Democratic Autonomous Administration of North and East Syria

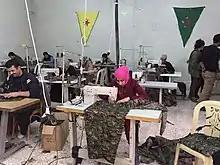
The autonomous administration is supporting efforts for workers to form cooperatives, such as this sewing cooperative in Derik.

In August 2016, the Ourhi Centre was founded by the Assyrian community in the city of Qamishli, to educate teachers in order to make Syriac-Aramaic an additional language in public schools in Jazira Region, which then started in the 2016/17 academic year. According to the region's Education Committee, in 2016/2017 "three curriculums have replaced the old one, to include teaching in three languages: Kurdish, Arabic and Syriac." In August 2017 Galenos Yousef Issa of the Ourhi Centre announced that the Syriac curriculum would be expanded to grade 6, which earlier had been limited to grade 3, with teachers being assigned to Syriac schools in Al-Hasakah, Al-Qahtaniyah and Al-Malikiyah. At the start of the academic year 2018–2019, the curricula in Kurdish and Arabic had been expanded to grades 1–12 and Syriac to grades 1–9. "Jineology" classes had also been introduced. In general, schools are encouraged to teach the administration's "uptopian doctrine" which promotes diversity, democracy, and the ideas of Abdullah Öcalan. Local reactions to the changes to the school system and curriculum were mixed. While many praised the new system because it encouraged tolerance and allowed Kurds and other minorities to be taught in their own languages, others have criticised it as "de facto" compulsory indoctrination.